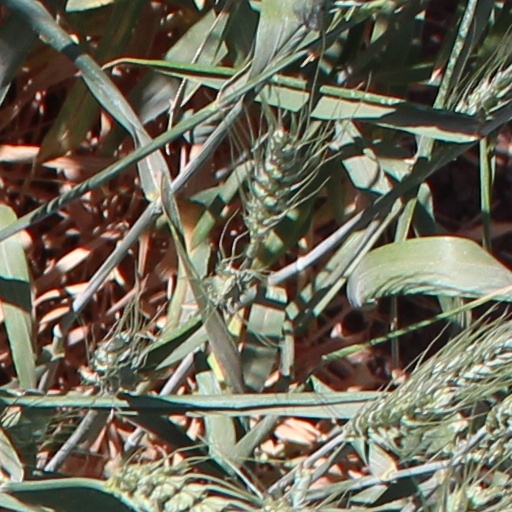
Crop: wheat